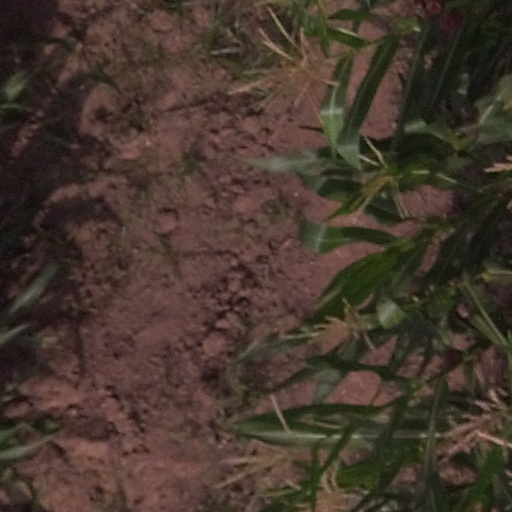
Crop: maize; corn